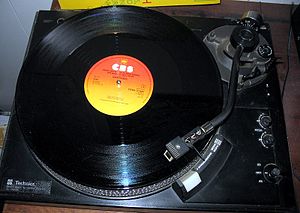
Lydoptagelse / Mekanisk
Pladespiller.
Ved en lydoptagelse forstås en proces, der kan registrere en given lyd, således at den kan gengives igen, eller det fysiske resultat af en sådan proces. En lydoptagelse kan ske rent mekanisk eller med forskellige grader af elektromekanik eller elektronik herunder digitale teknikker.